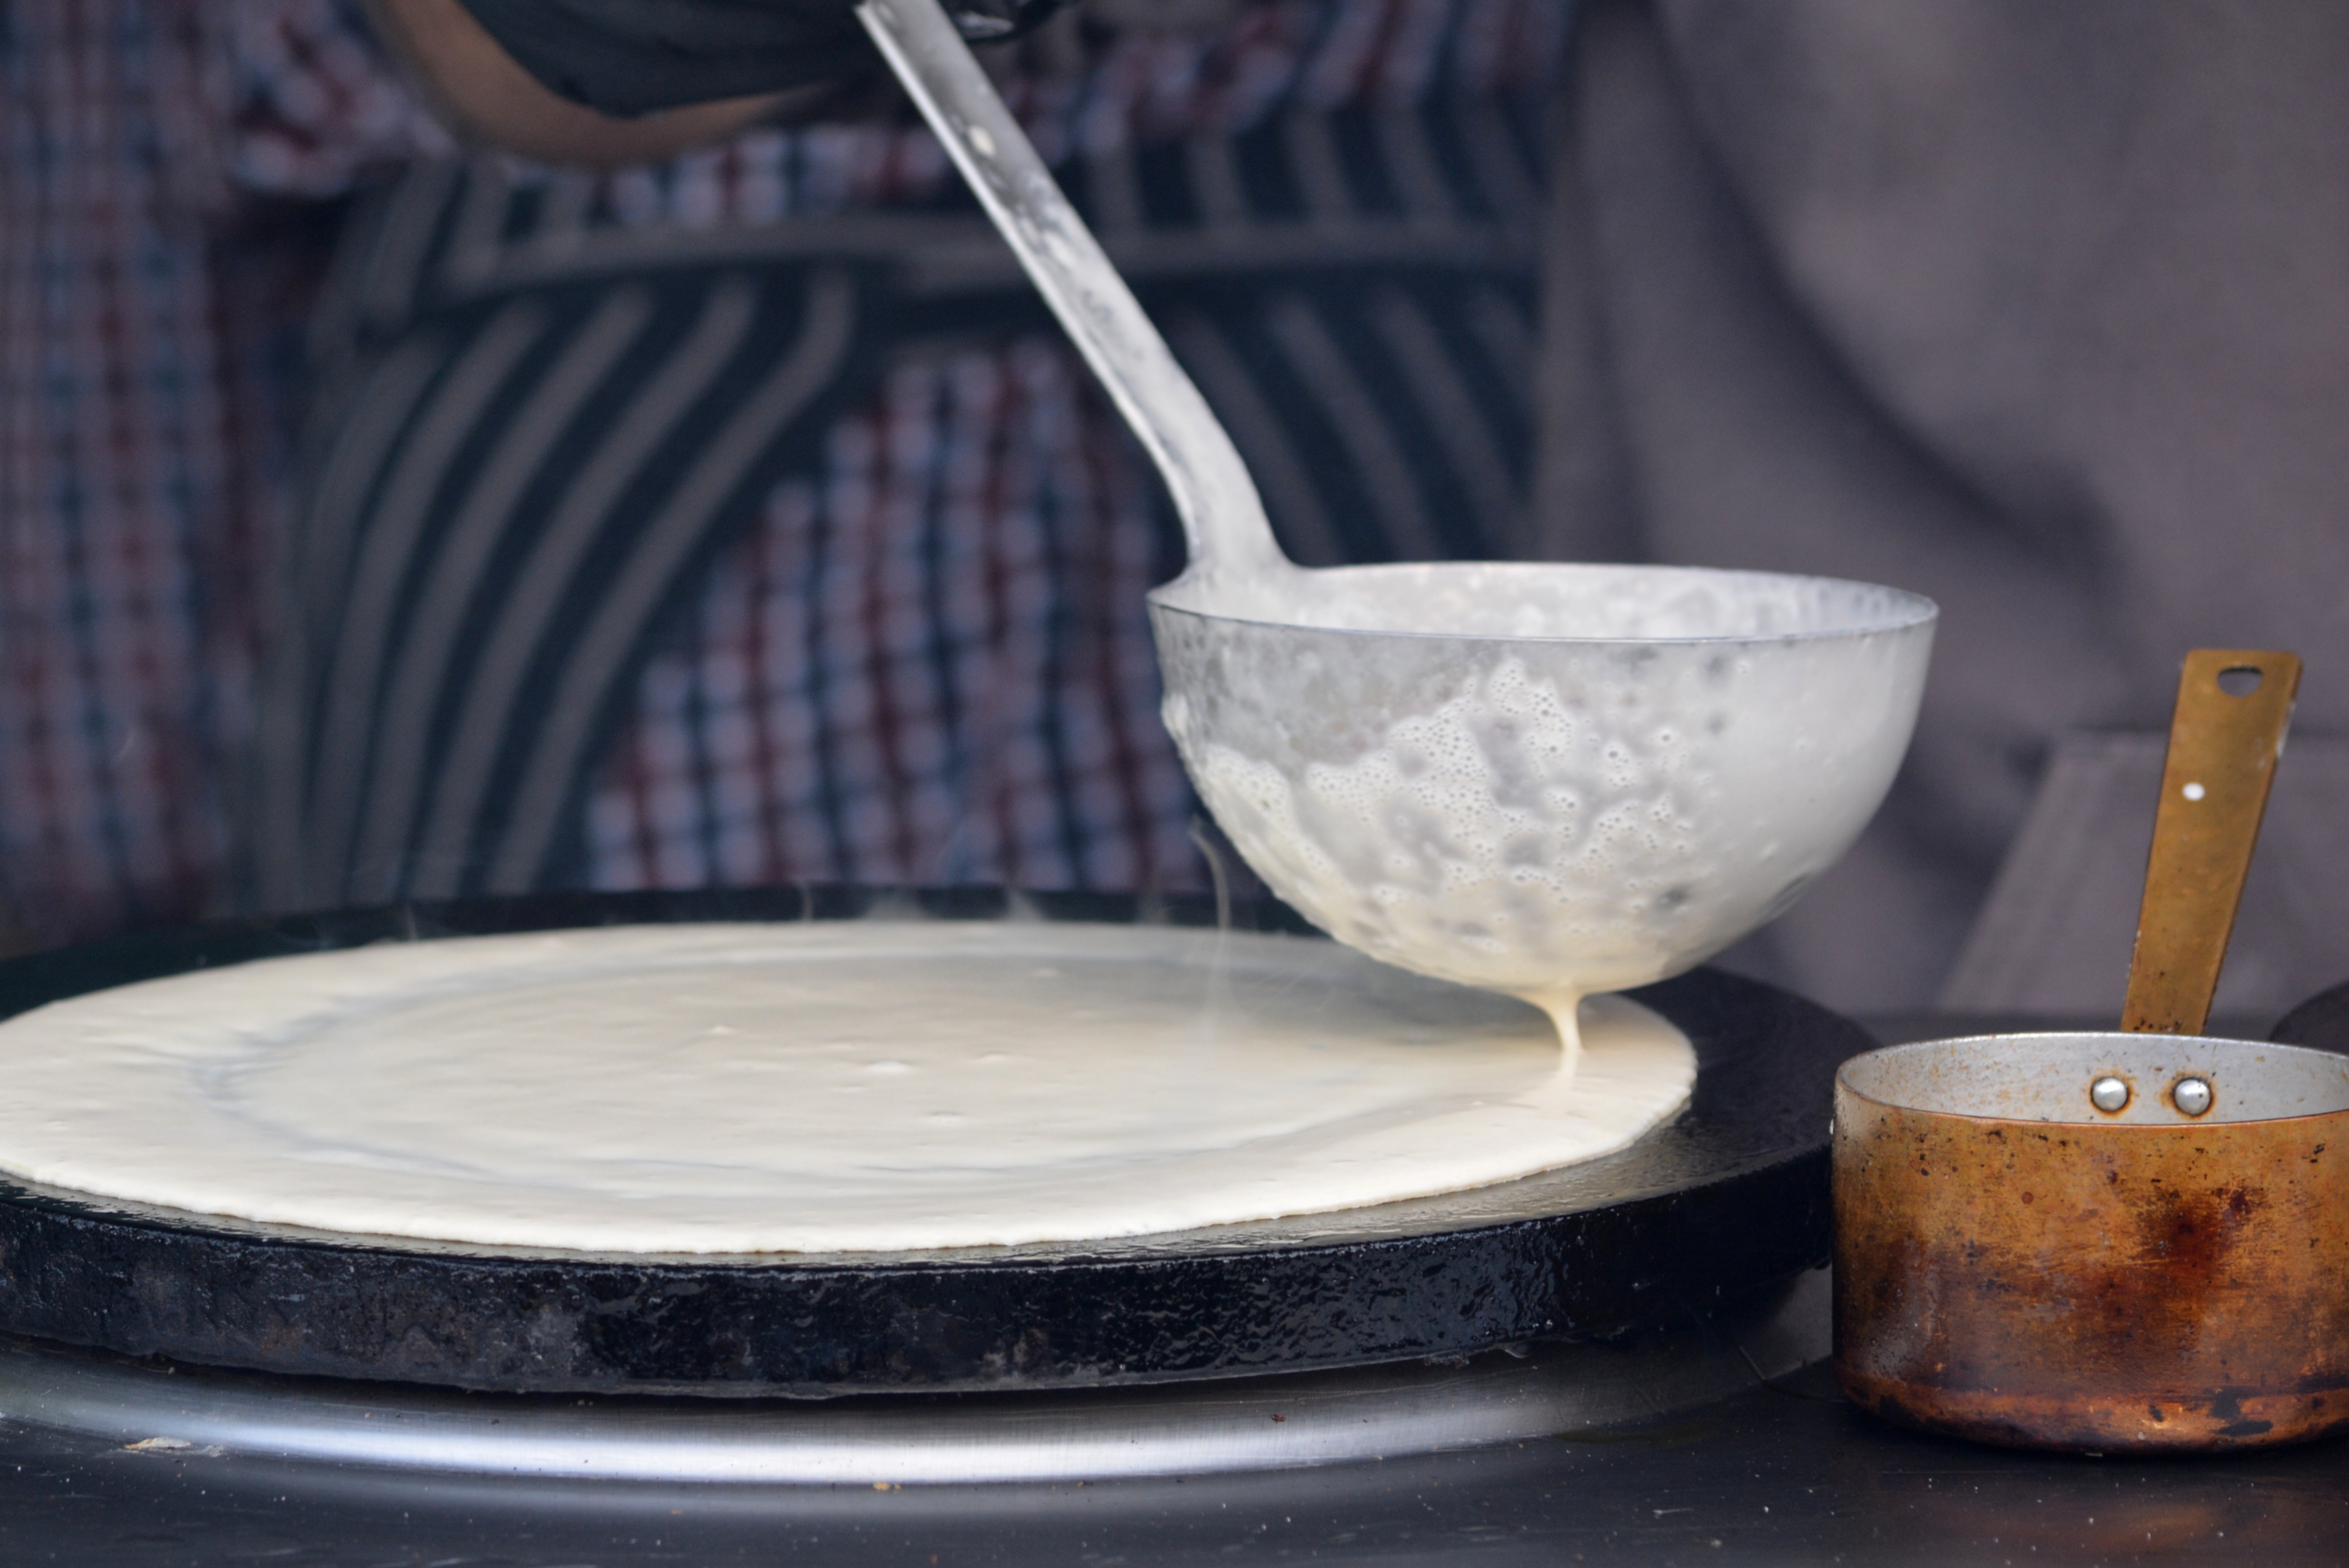
food, ceramic, baking, dessert, dough, material, pancake, ladle, power supply